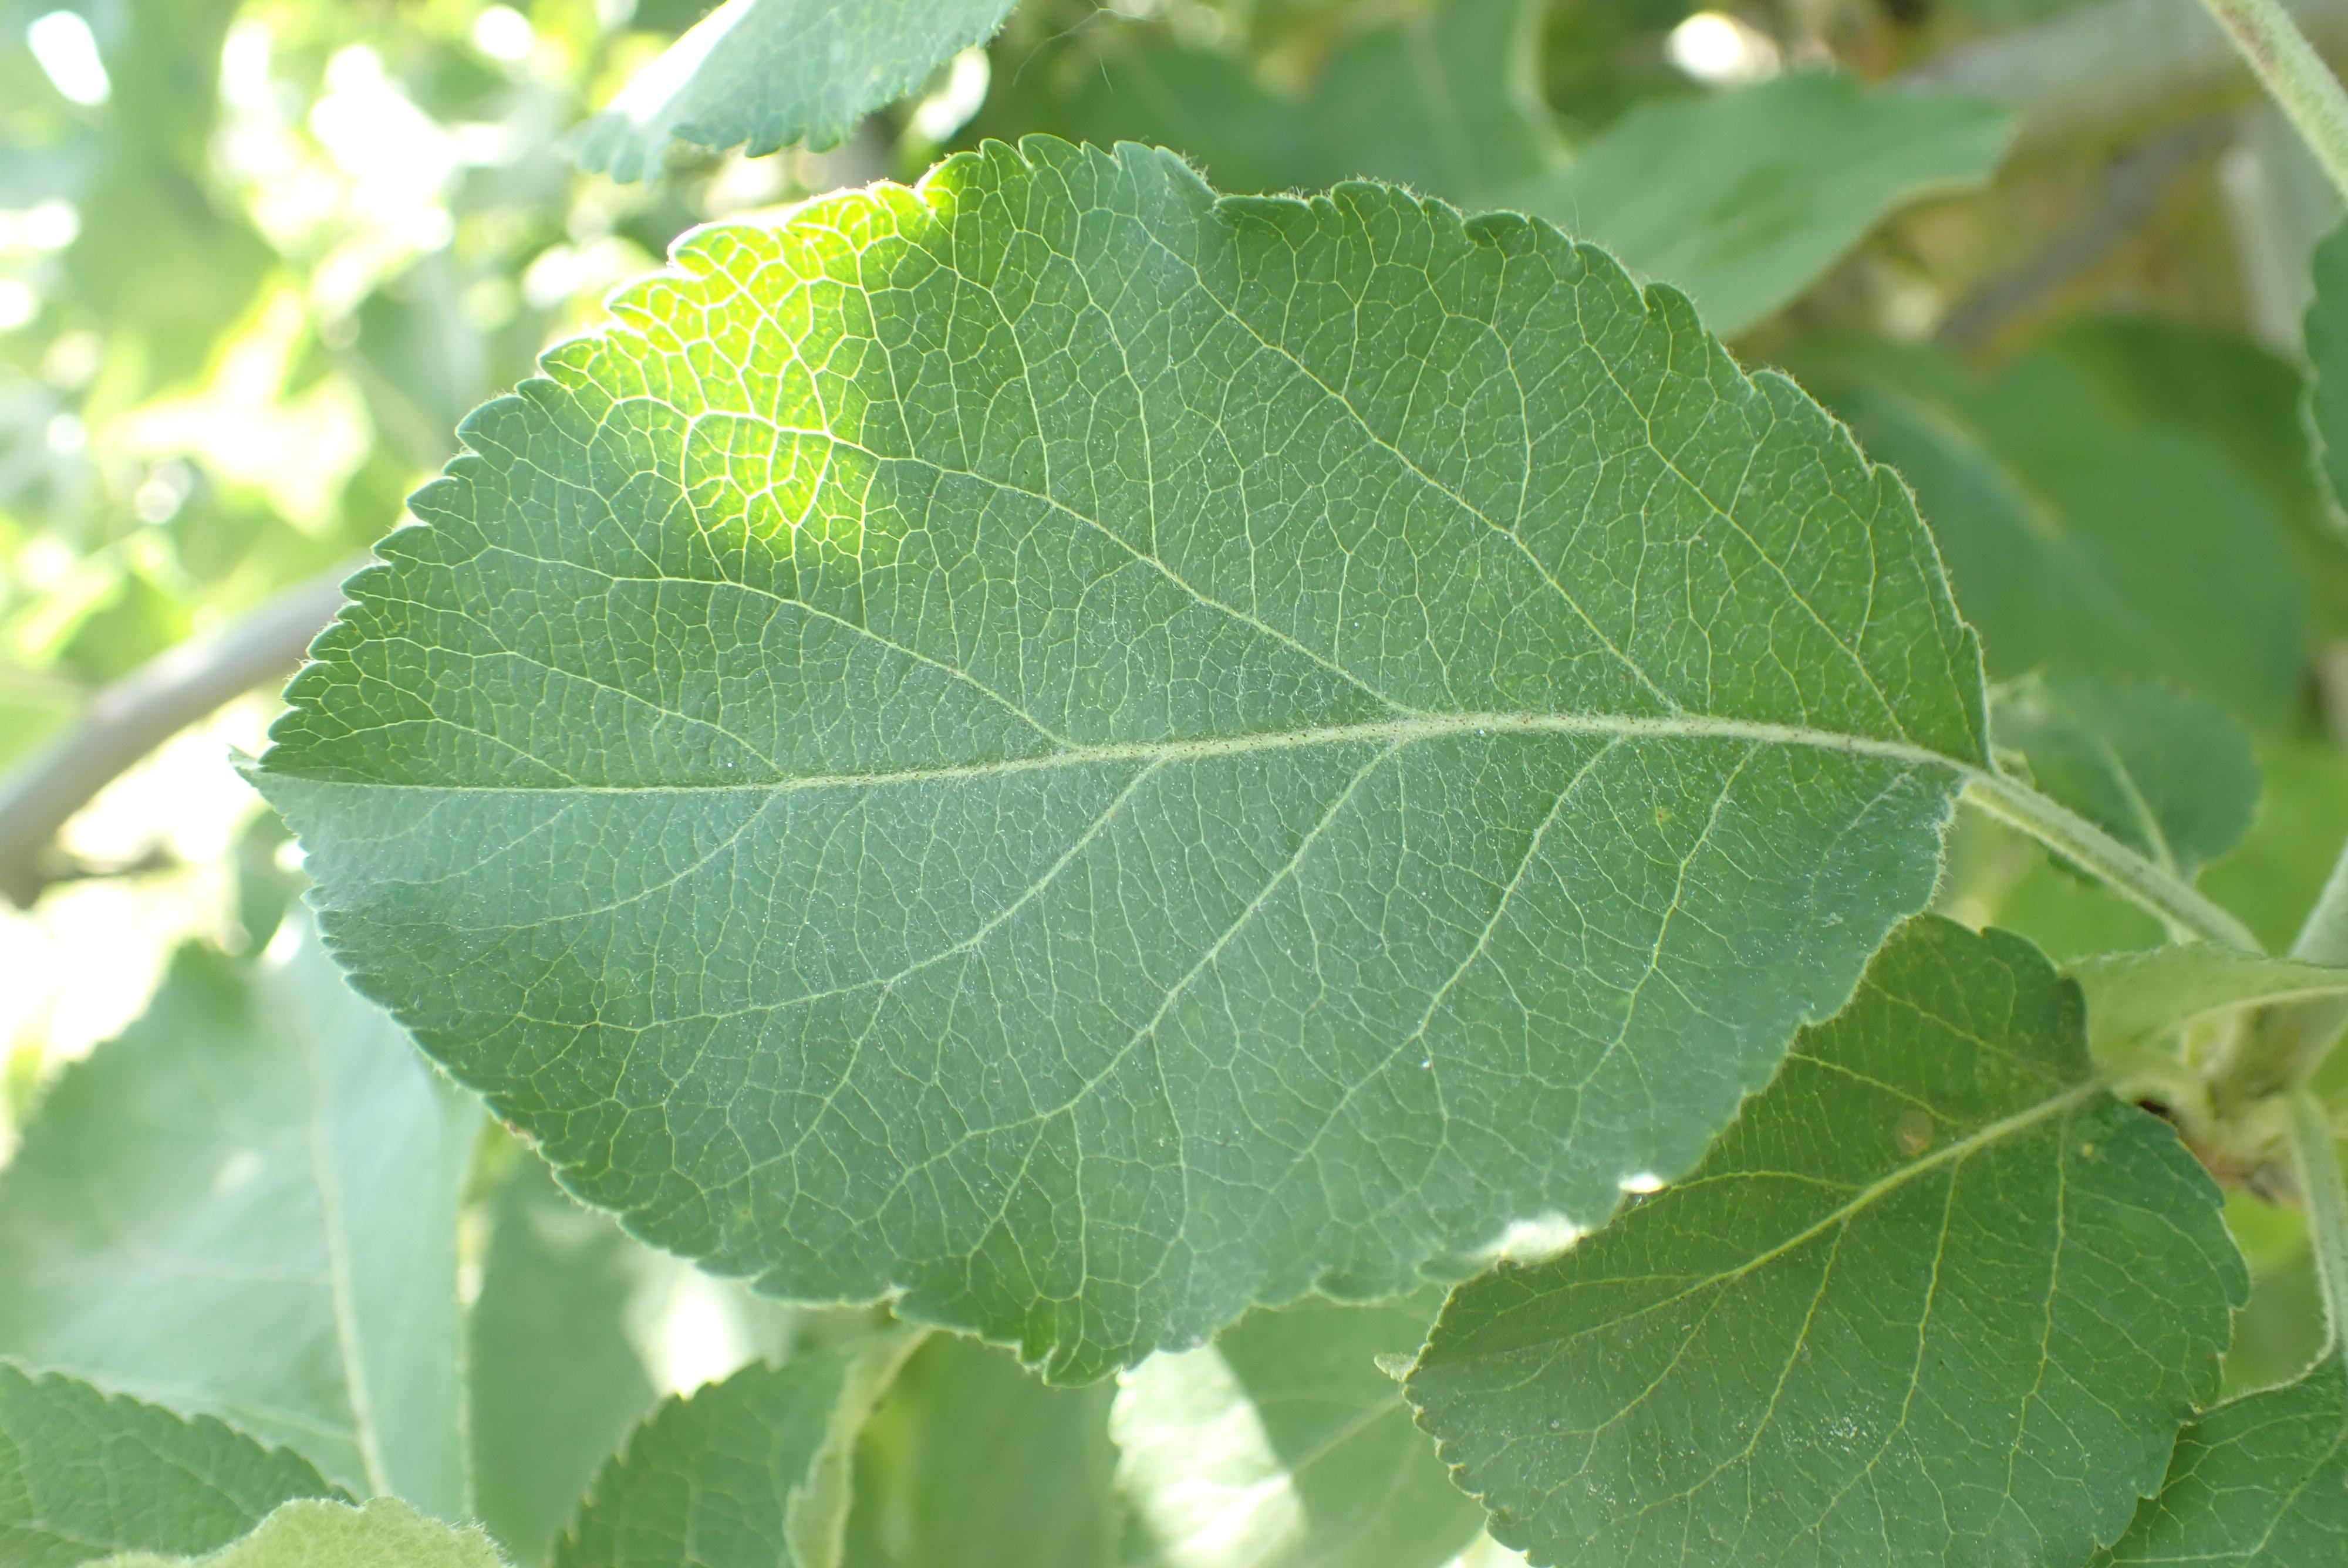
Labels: healthy